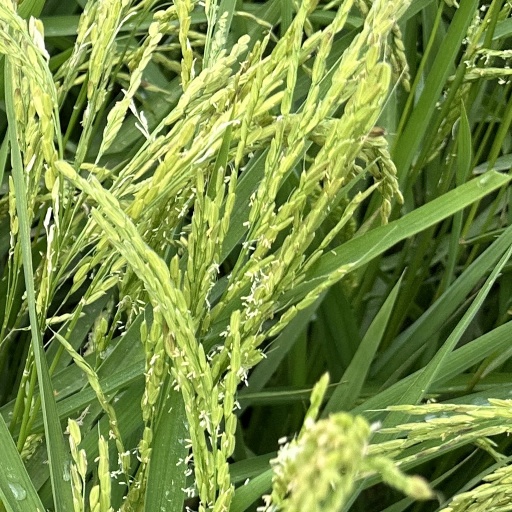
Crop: rice